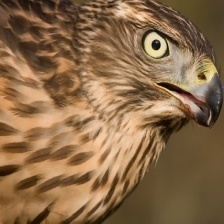
Species: NORTHERN GOSHAWK
Scientific name: ACCIPITER GENTILIS